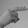
ASL letter: H